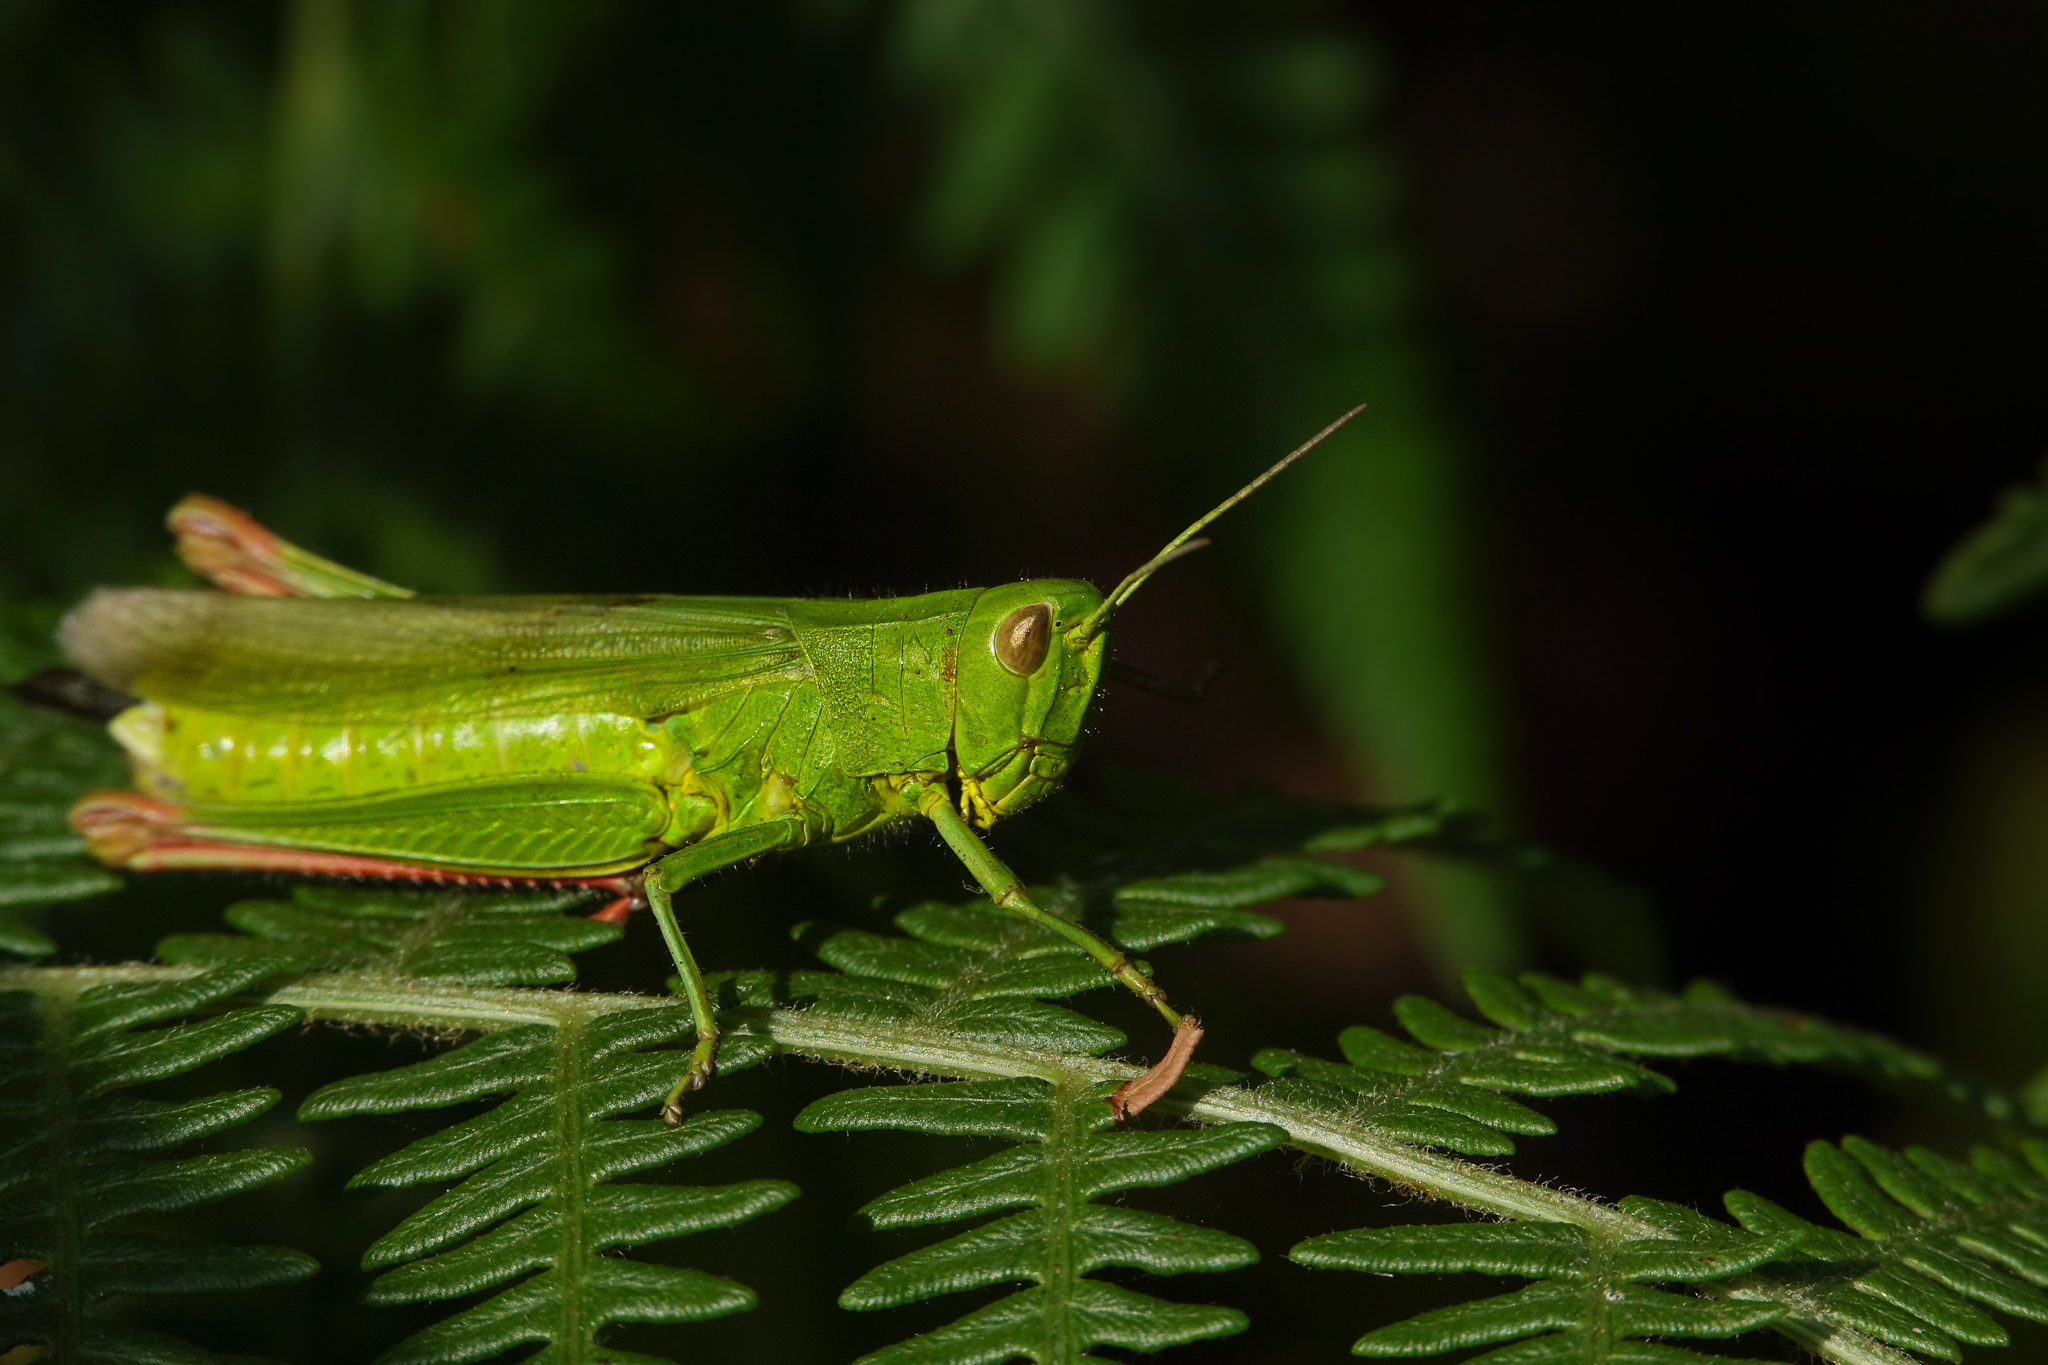
nature, leaf, green, insect, macro, fauna, invertebrate, close up, animals, naturaleza, grasshopper, grasshoppers, locust, ggl1, gaby1, xovesphoto, sonydscrx10iii, sonyrx10iii, rx10iii, rx10m3, animales, hoyapro1macro, hoyamacro, saltamontes, macro photography, cricket like insect